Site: brandenburg
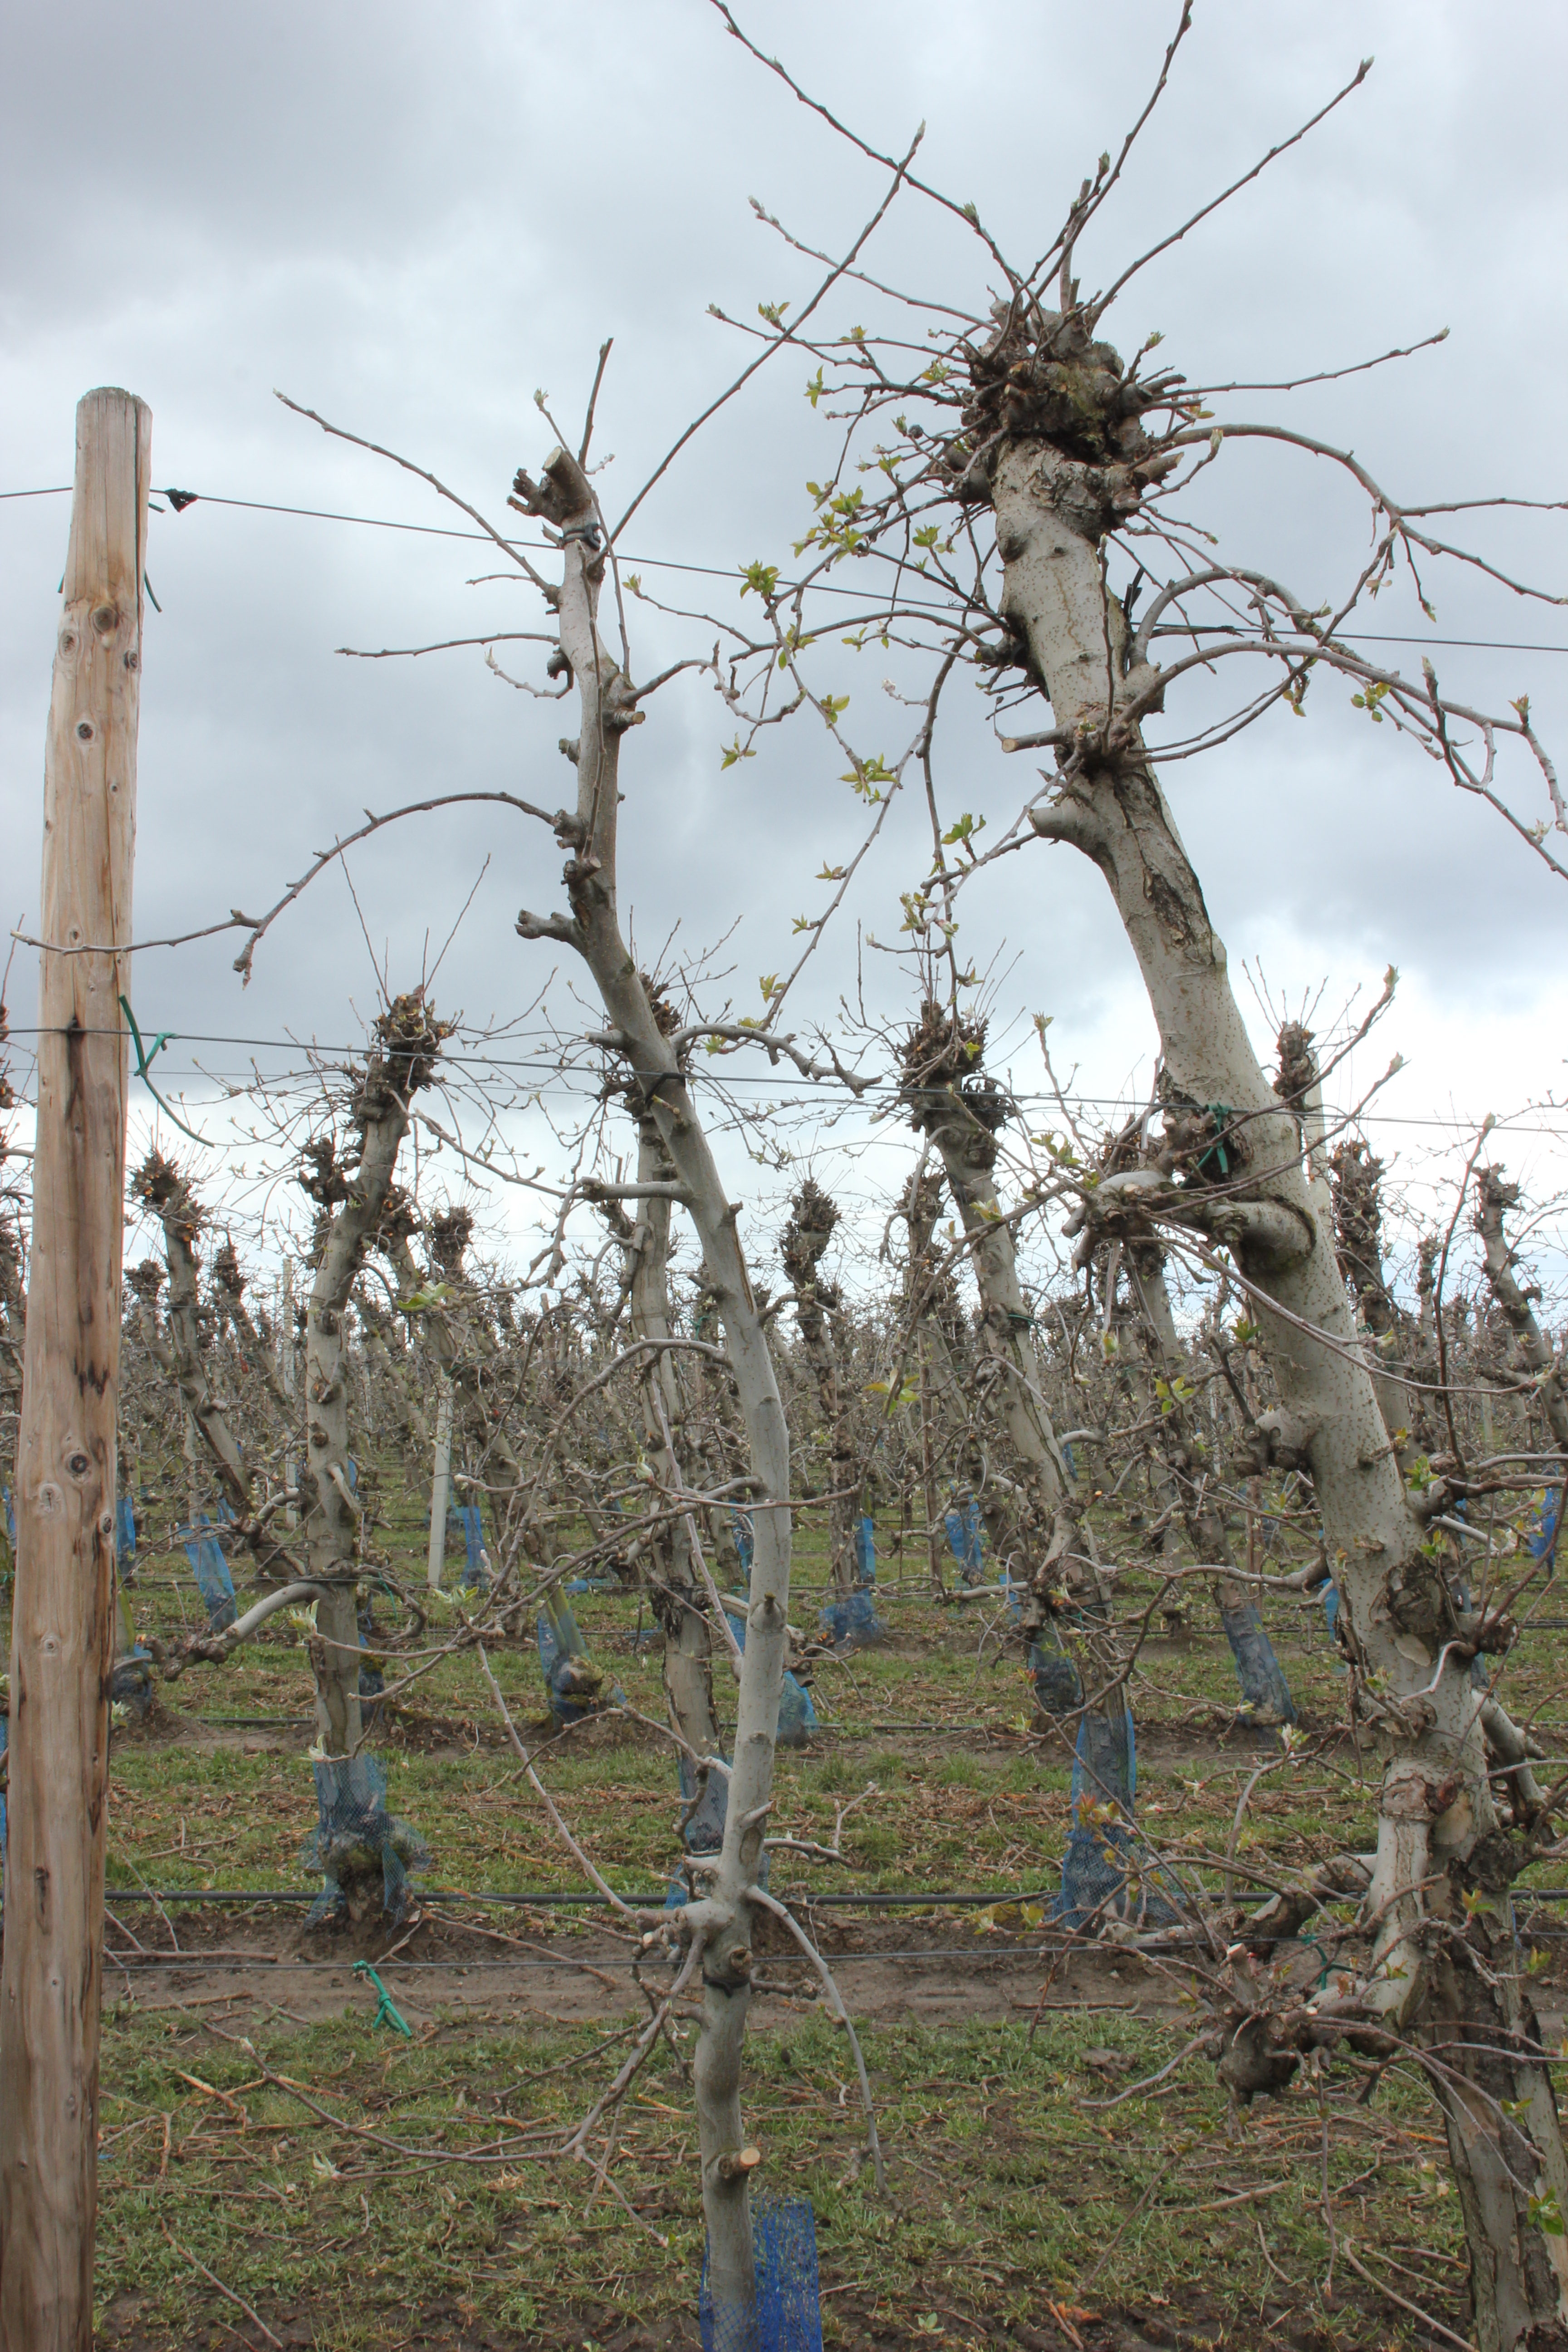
Growth stage (BBCH 55): Inflorescence emergence